Jolly Hallo

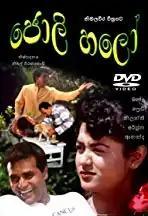

Jolly Hallo is a 2001 Sri Lankan Sinhala comedy action film directed by Srilal Priyadeva and produced by Nimal Weerakkody for Nimalaweera Films. It stars Bandu Samarasinghe and Nilanthi Dias in lead roles along with Freddie Silva, Arjuna Kamalanath and Ananda Wickramage. Music composed by Mervyn Priyantha. It is the 963rd Sri Lankan film in the Sinhala cinema. The film won the Sarasaviya Award for the Most Popular Film of The Year 2001 and Bandu Samarasinghe won the Sarasaviya Award for the creative performance.